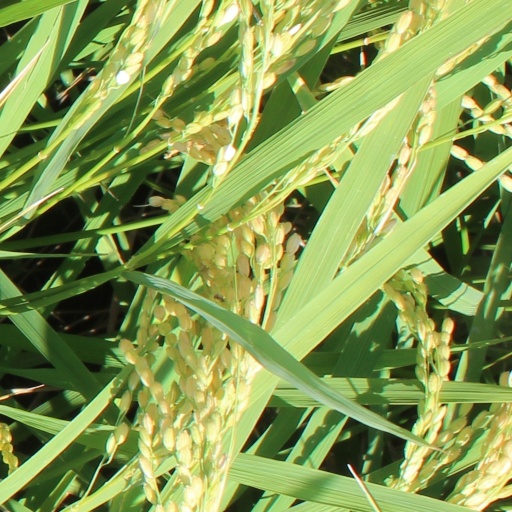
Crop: rice